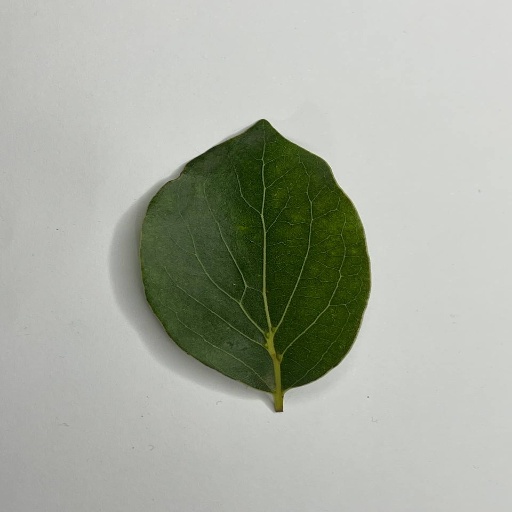
Species: Camphor
Leaf condition: Healthy Leaf